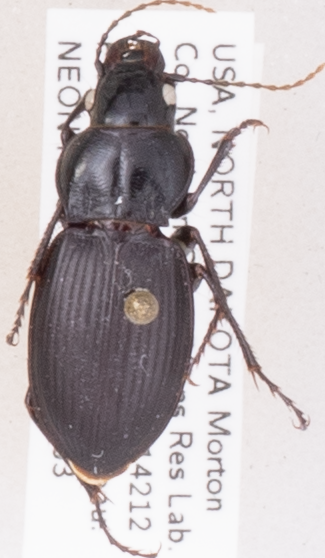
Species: Cyclotrachelus torvus
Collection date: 2019-09-03
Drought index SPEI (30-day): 0.946
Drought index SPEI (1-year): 1.01
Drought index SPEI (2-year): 0.866